Cebu Pacific

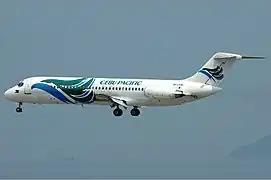
McDonnell Douglas DC-9-30

On March 8, 2021, Cebu Pacific celebrated its twenty-fifth anniversary. In May, it closed three fundraising transactions totaling (US$) to help the airline recover from the pandemic, which consisted of a loan from government-owned financial institutions and private banks, from preferred stock, and from convertible bonds. As several COVID-19 variants emerged that year, which led to another spike in cases, it widened its losses to .